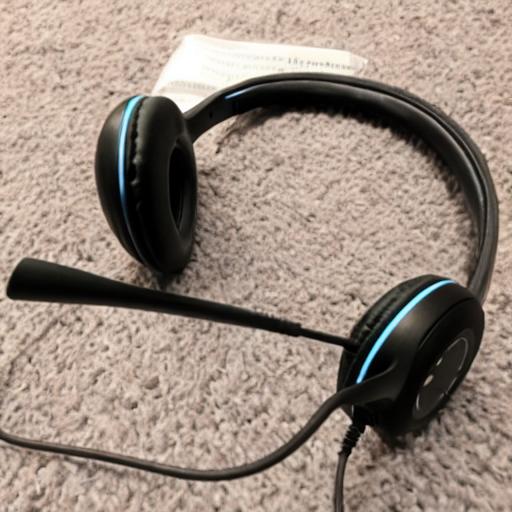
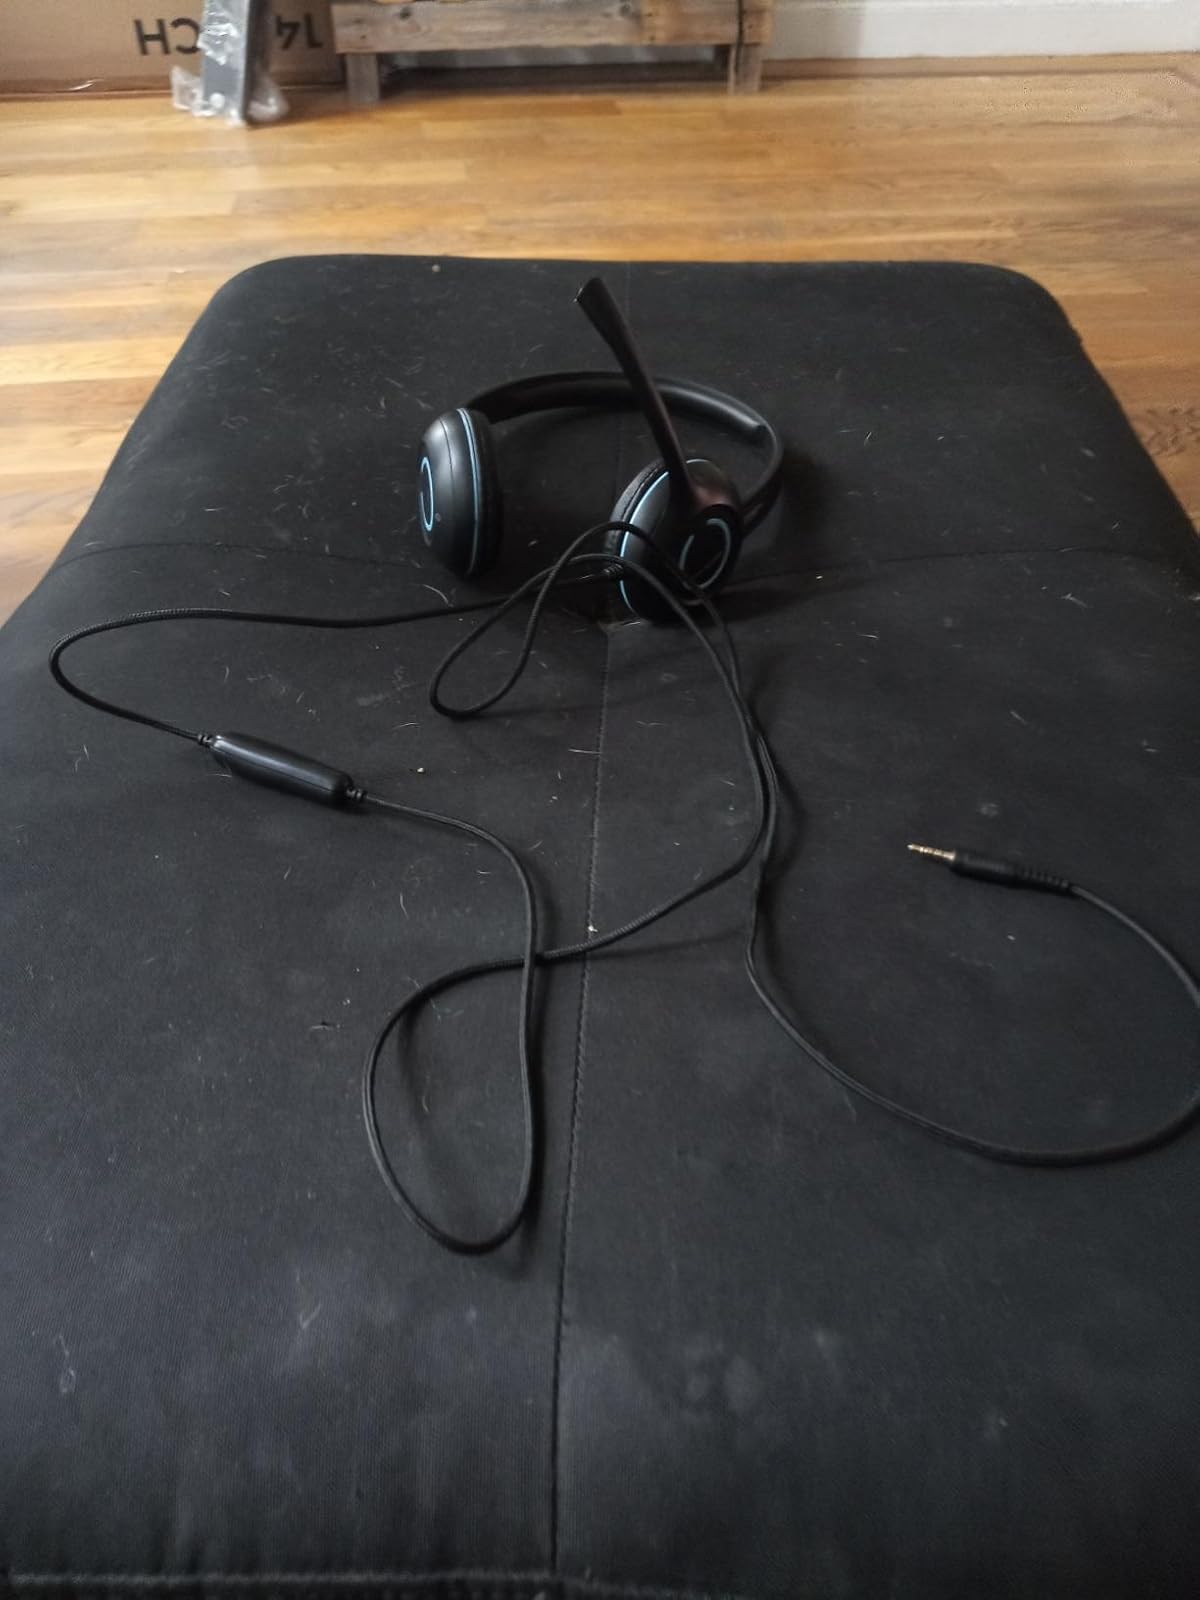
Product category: headphones
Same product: no